Ladji Doucouré

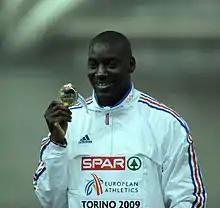
Doucouré with his gold medal from Turin

Doucouré was eliminated in the 110 m hurdles semi-finals of the 2007 World Championships. Doucouré finished fourth in the final of the 110 m hurdles (his only event) at the 2008 Olympics in Beijing. The following year, he started strongly by winning the 60 m hurdles gold medal at the 2009 European Indoor Championships. At the 2012 Olympics in London, he finished last in his semi-final heat of the 110 m hurdles – the only event that he entered – and thus did not qualify for the final.